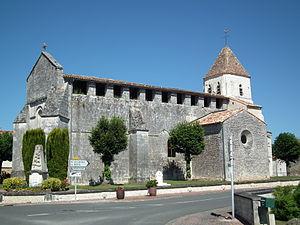
L'église romane de Guitinières
Les églises de la Charente-Maritime présentent une grande diversité, d'une commune à une autre, et se distinguent par des styles et des périodes de construction différentes. De nombreux édifices témoignent cependant de l'épanouissement, aux XIᵉ et XIIᵉ siècles d'une forme d'art roman spécifique, appelée art roman saintongeais, caractérisée par une simplicité des formes et un décor sculpté, souvent très riche.
Guitinières est une commune du Sud-Ouest de la France située dans le département de la Charente-Maritime.
Cet article recense une partie des monuments historiques de la Charente-Maritime, en France.